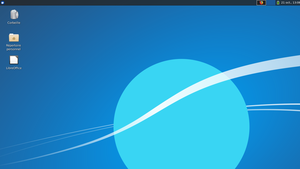
Capture d'écran du bureau Xubuntu 19.10